Diego Álvarez Chanca

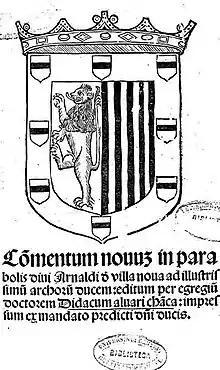
Diego Alvarez Chanca, Commentum novum (1514) title page

Diego Álvarez Chanca (c. 1463 – c. 1515) was a Spanish physician who accompanied Christopher Columbus on his second voyage.